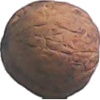
Label: walnut